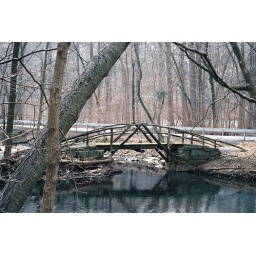
foot bridge in scarsdale near bronx river parkway near near the path .